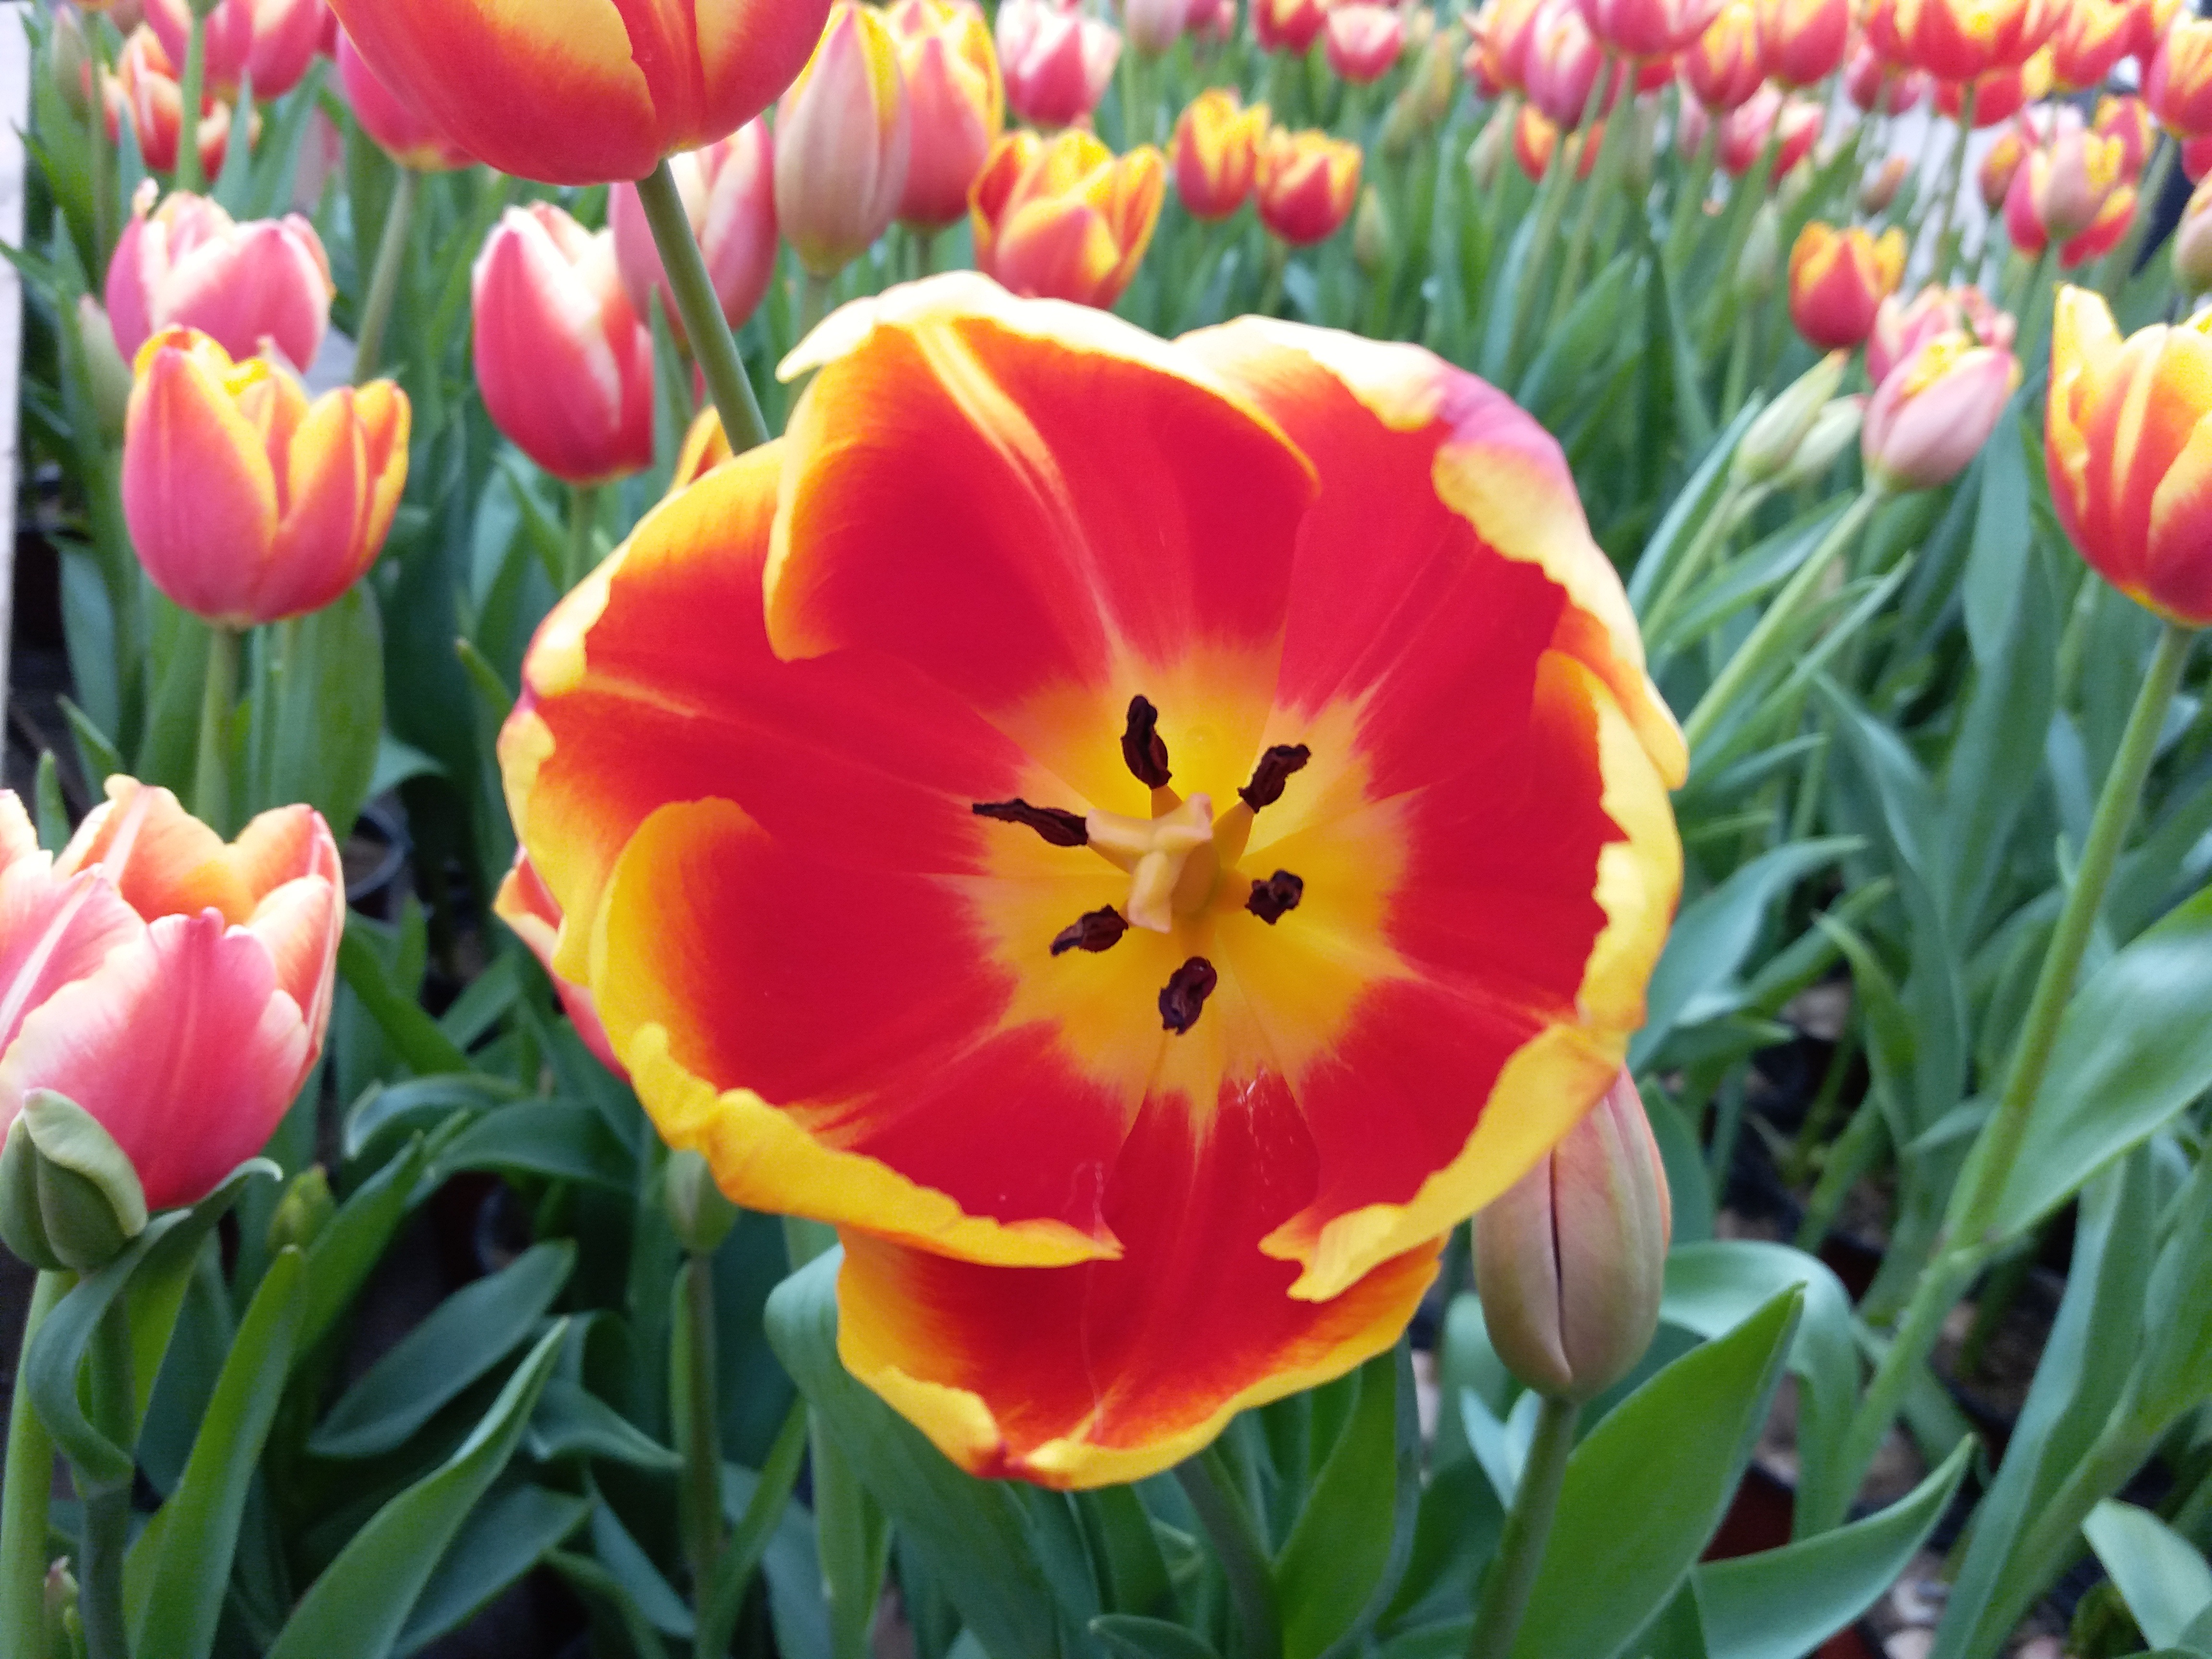
plant, flower, petal, tulip, flowering plant, lily family, land plant, red tulip flowers